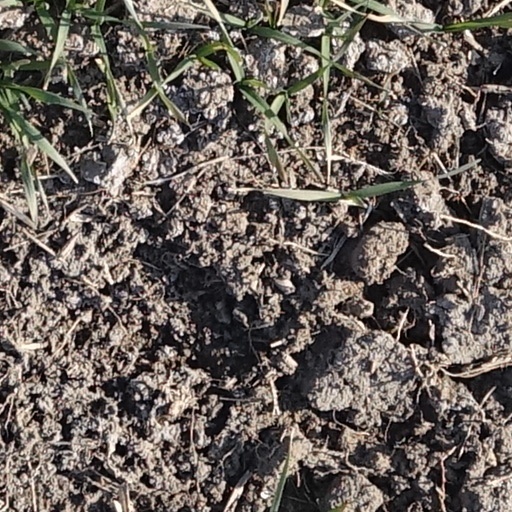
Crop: wheat